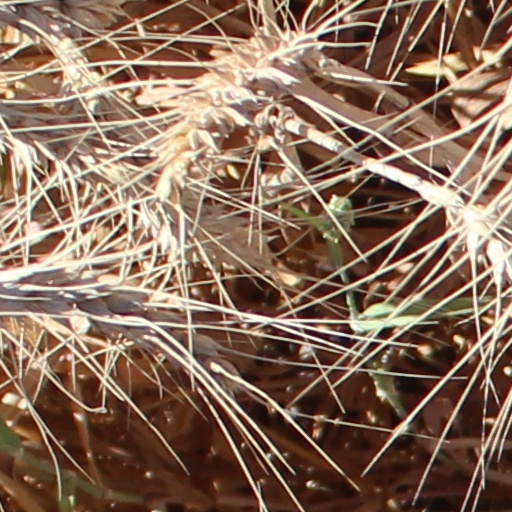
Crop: wheat